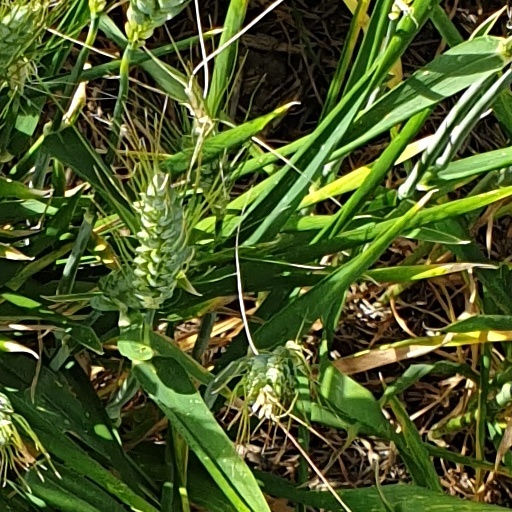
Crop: wheat